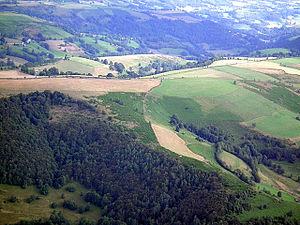
Vue de la route romaine
Harry, un ami qui vous veut du bien est un film français de suspense réalisé par Dominik Moll, sorti en 2000.
La voie Celtica est une voie romaine qui traverse les Monts du Cantal en allant de Massiac à Arpajon-sur-Cère.